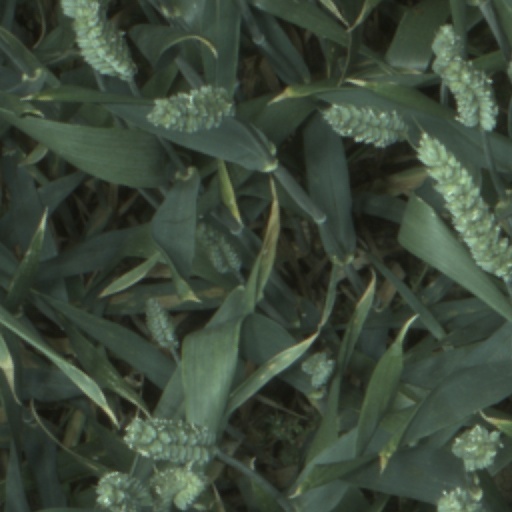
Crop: wheat